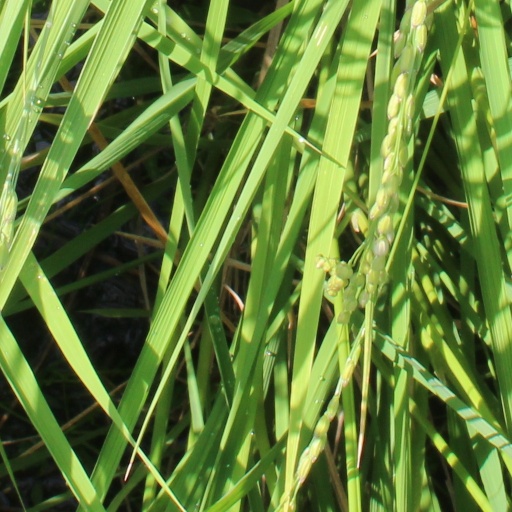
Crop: rice